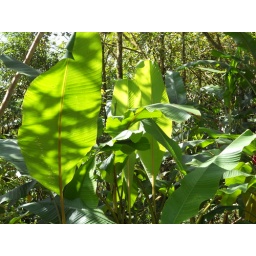
Rare sun colors the leaves in the cloud forest